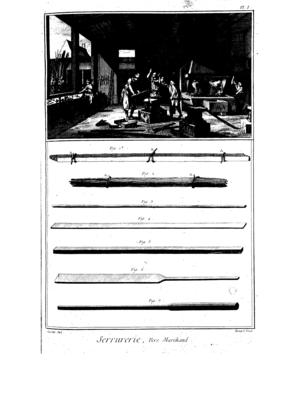
Robert Bénard est un graveur français, né à Paris en 1734 et mort après 1785.